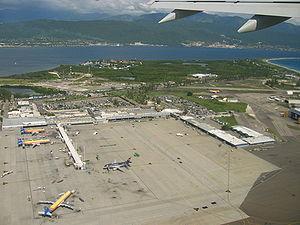
L'aéroport international Norman-Manley de Kingston est un aéroport régional et international desservant la ville de Kingston, capitale de la Jamaïque.
Le phare de Plumb Point est un phare situé sur le tombolo de Palisadoes dans la Paroisse de Saint Andrew, en Jamaïque.